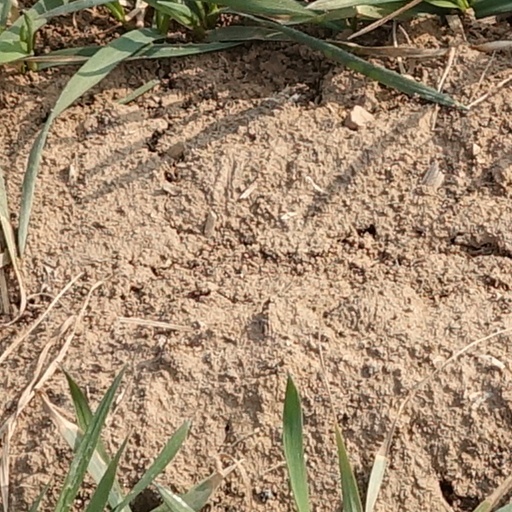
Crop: wheat